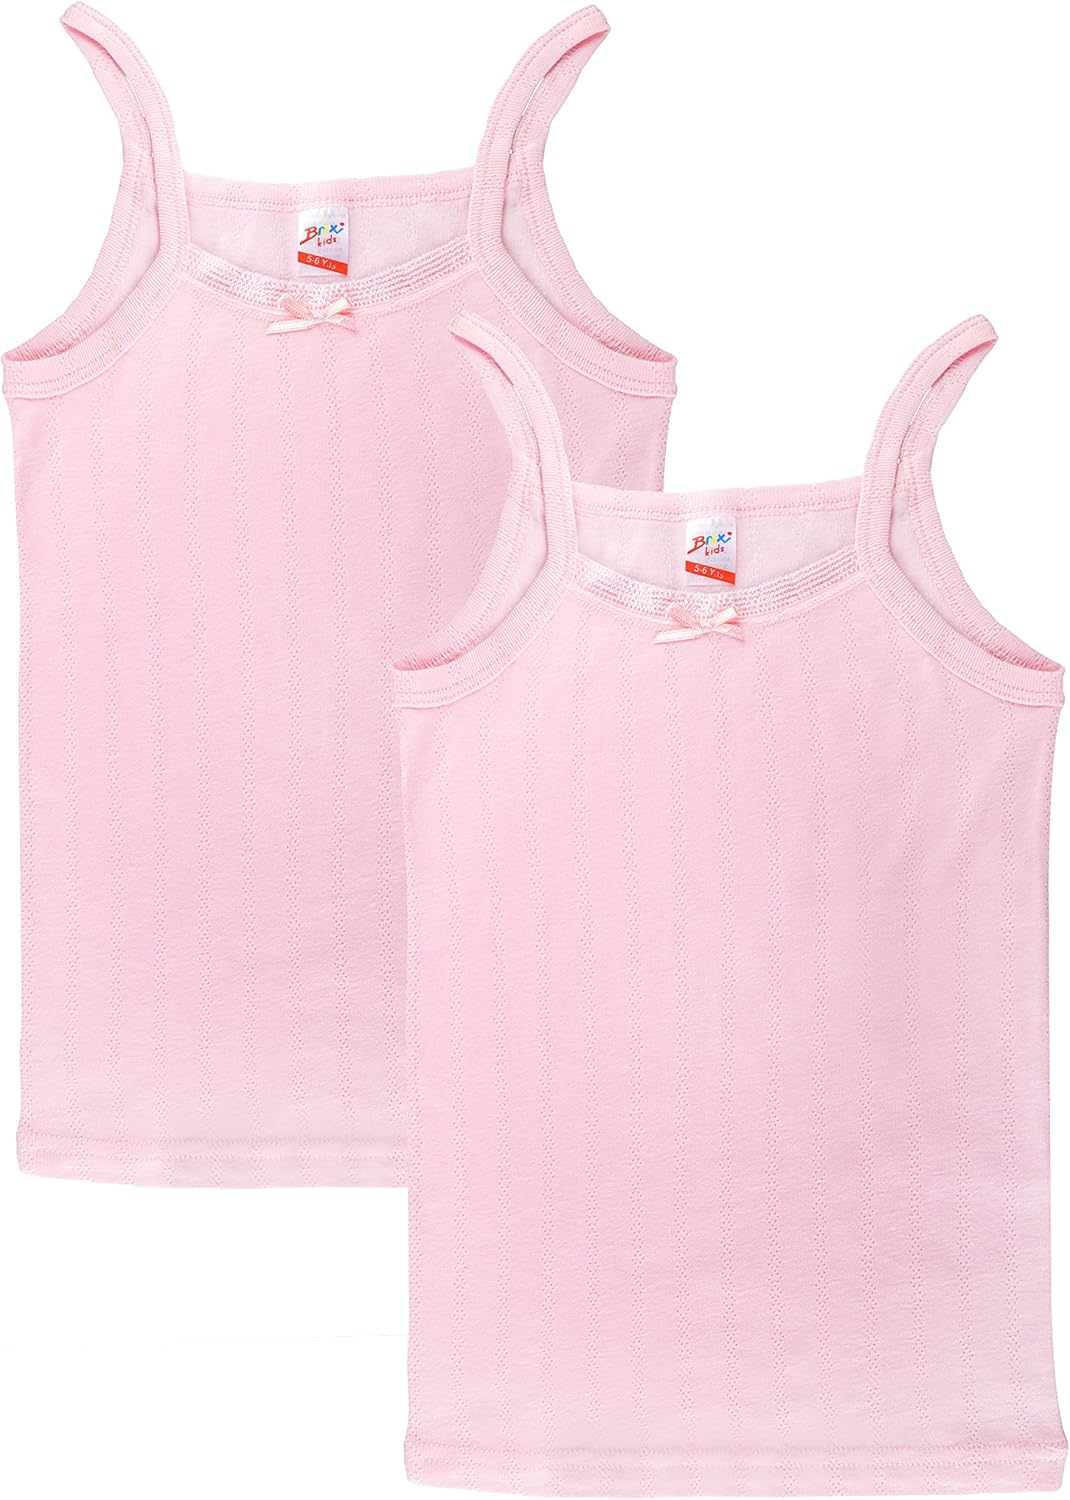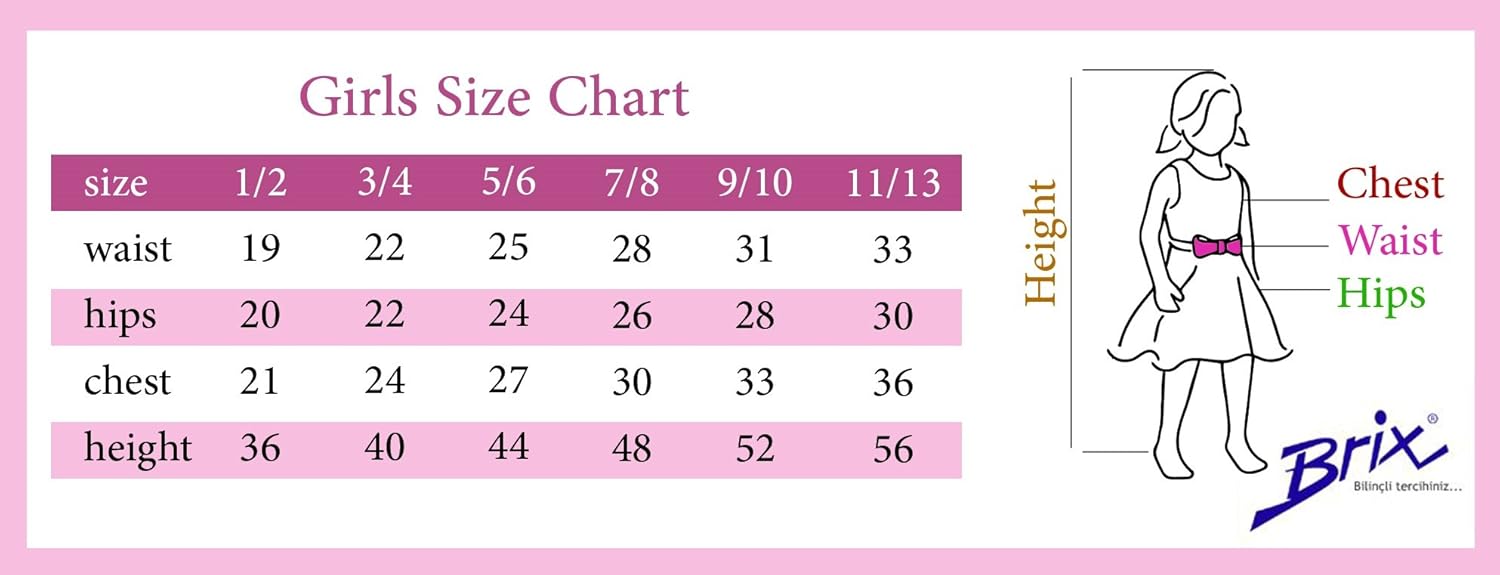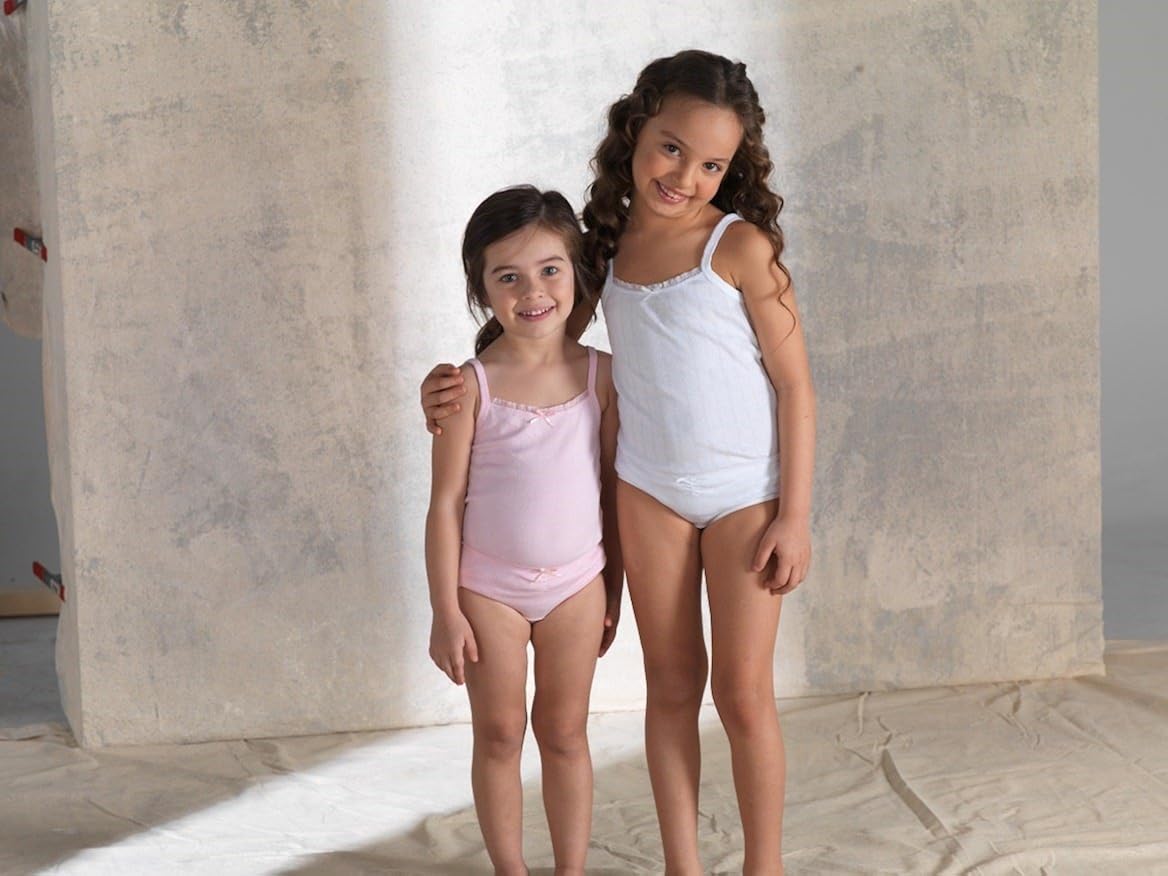
Brix Toddler Girls' Cami Undershirts - Tagless 100% Cotton Pointelle Pink 2-Pack
Category: AMAZON FASHION
After years of searching for quality underwear we at Brix saw the need of manufacturing underwear and clothing with your child in mind. These pieces are the all-important base for any ensemble. Soft, snug and ultimate comfort is guaranteed to keep children feeling awesome as the day wanes. That's why we've assembled some of our favorite out-of-sight essentials. Designed with premium fabrics and cut to fit just so, there's never a bad time to stock up on underthings. Our precious styles are made with 100% Turkish cotton yarn knitted into this soft and delicate clothing and underwear. Our imported exclusive line is a wardrobe essential for every child. Give your child the clothing and comfort they deserve. BRIX offers free shipping, free return, free replacement, 100% money back guarantee, You can buy with confidence!
Features: 100% Cotton | Imported | Machine Wash | Toddler and Girls Camis, Tagless 100% Cotton Super Soft 2-pack Undershirts. | Double needle hem for long lasting wear, Great fit and comfort ideal for girls with sensory issues. | Available in 6 sizes Toddler and Kids 1/2 years - 11/13 years. Long enough to wear tucked in or out. | Machine wash and Tumble dry. The neck and armholes are bound with cotton rib which is a rare find. | Shop Brix on Amazon.com with confidence free shipping and free return. Satisfaction Guaranteed.